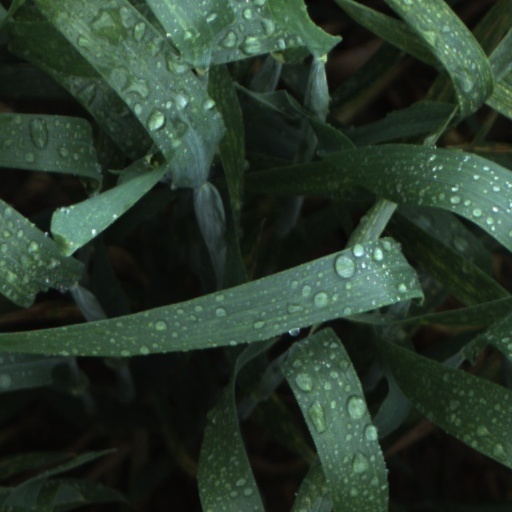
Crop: wheat